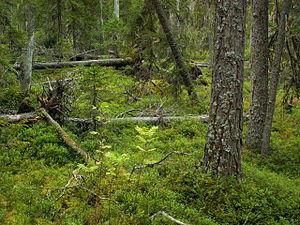
Le parc national de Hamra est un parc national de la Suède situé dans la commune de Ljusdal du comté de Gävleborg. Il couvre une superficie de 1 383 ha, dans une zone au relief peu prononcé, le long du cours de la rivière Svartån.
Les parcs nationaux de Suède sont des aires protégées qui représentent le niveau de protection le plus strict que le gouvernement suédois peut garantir à une aire naturelle. En 2018, il existe 30 parcs nationaux qui couvrent au total environ 7 400 km² en excluant les zones marines, soit 1,5 % de la superficie du pays.